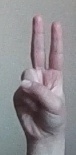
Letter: taa